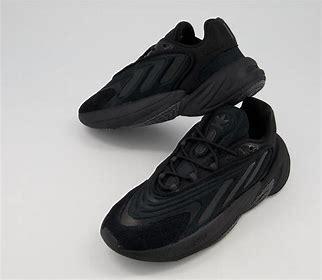
Brand: Adidas
Model: Ozelia